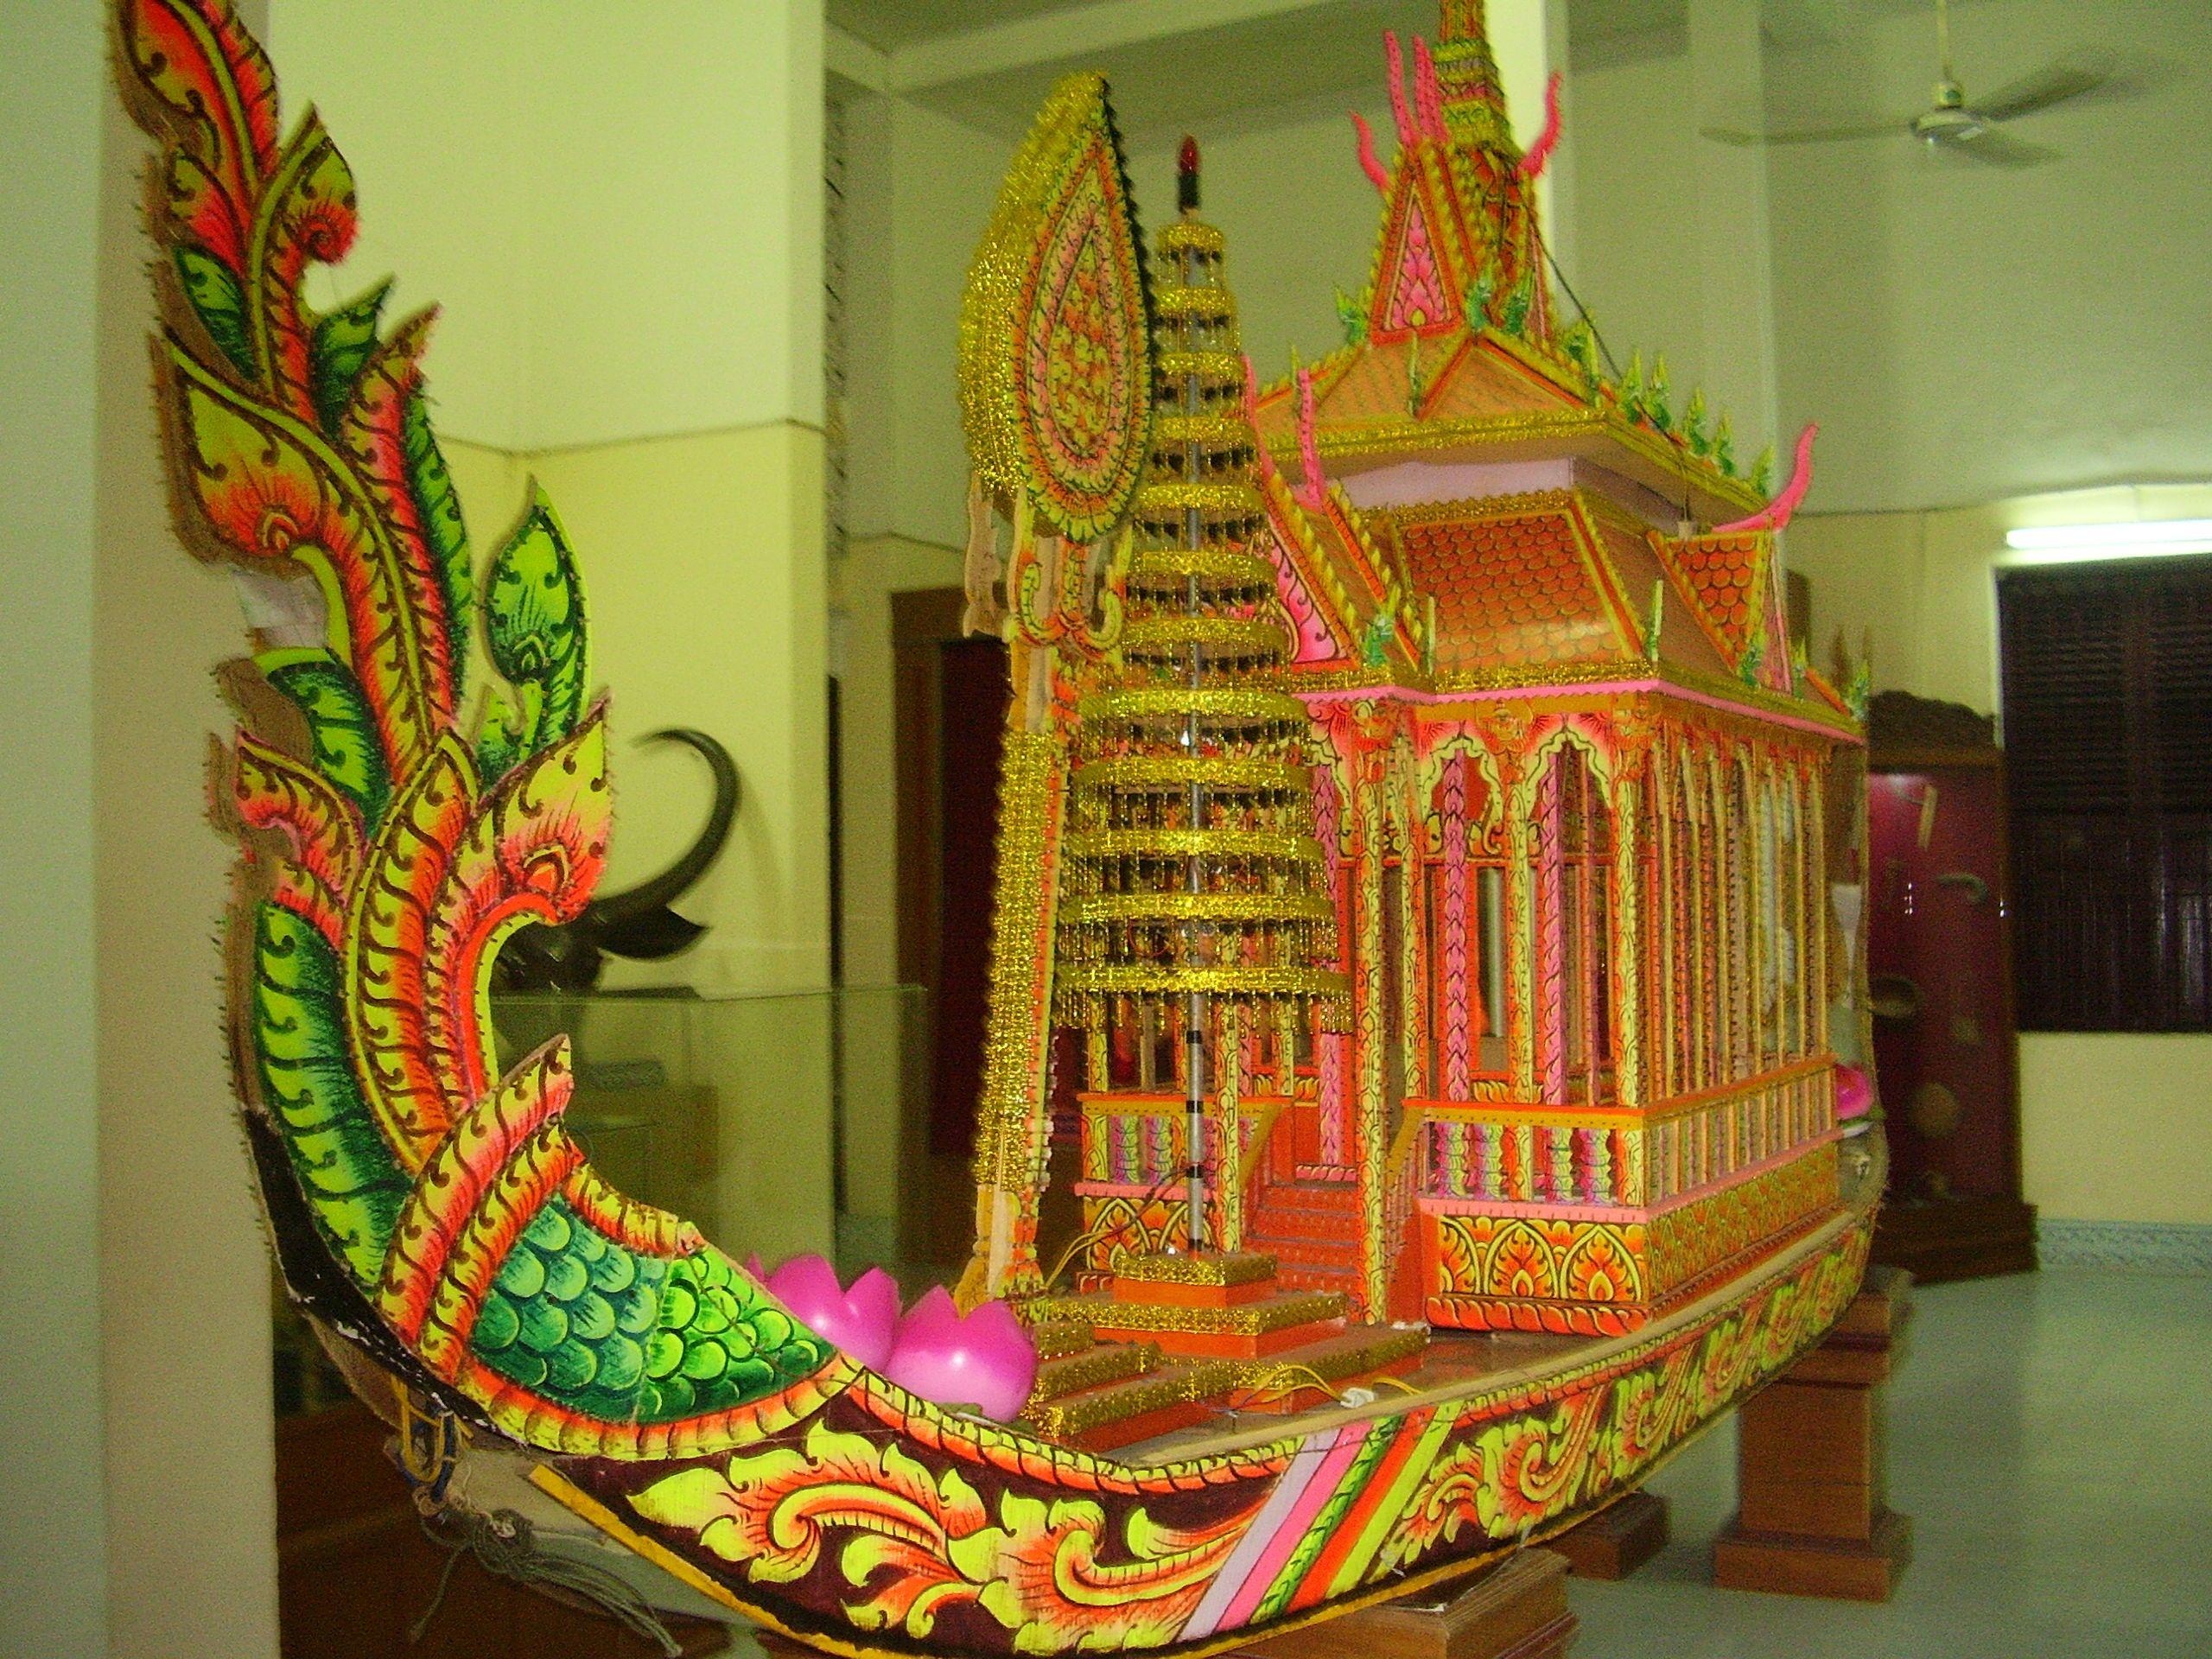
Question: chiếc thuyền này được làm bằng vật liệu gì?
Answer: các loại mút xốp